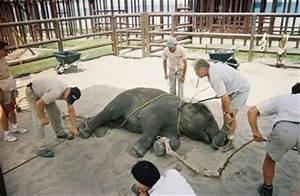
elephant